University of Colorado Boulder

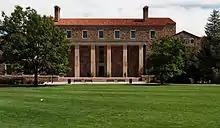
Norlin Library

Until 1903, the library collection was housed with the rest of the school in Old Main. The growing size of the library required a move, as the weight of the books was causing physical damage to the floor. The cornerstone for the first separate library building was laid in January 1903, and the building was opened in January 1904. When the new Norlin Library opened in 1940, the old library was turned over to the Theatre department and was converted into classrooms and a theatre.